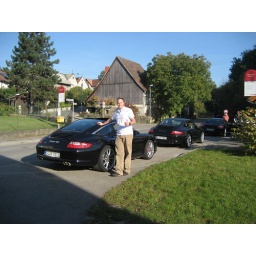
We drove our cars in a caravan throughout the back roads of Germany and on the autobahn!